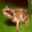
Label: frog